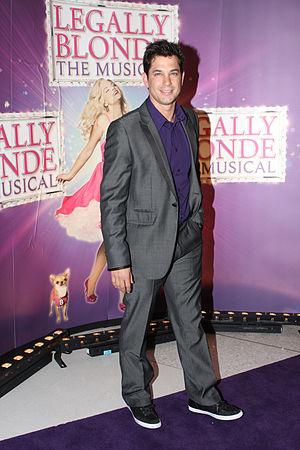
Adam Gabriel Garcia est un acteur australien né le 1ᵉʳ juin 1973 à Wahroonga. C'est aussi un brillant danseur de claquettes.